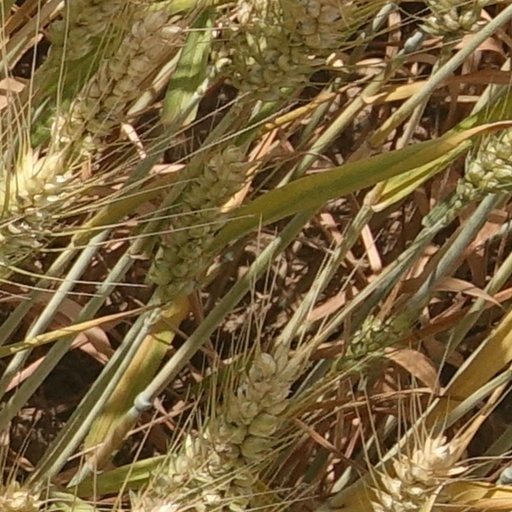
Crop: wheat